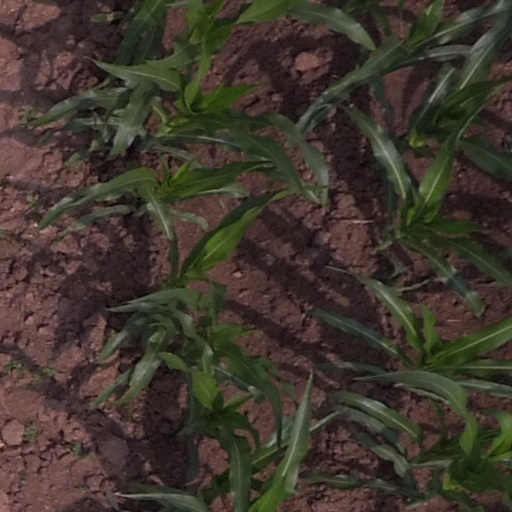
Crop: maize; corn